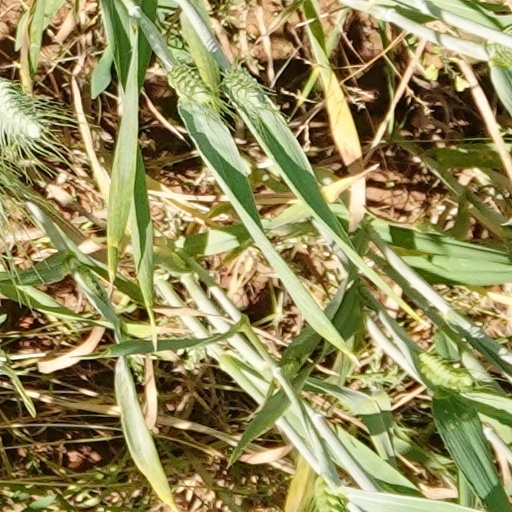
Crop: wheat